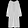
Label: Dress